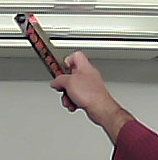
Product: toblerone_black